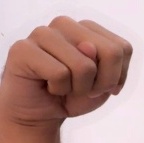
ASL sign: N